Lynnwood City Center station

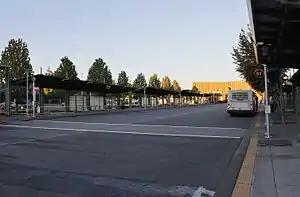
Northward view of the A and B bays in 2016

Lynnwood City Center station is a light rail and bus station in Lynnwood, Washington, United States. It is the largest transit hub in southwestern Snohomish County and is the northern terminus of the 1 Line, part of the Link light rail system managed by Sound Transit. It is also served by Community Transit and Sound Transit Express buses and includes a parking garage with 1,670 spaces and bicycle lockers.